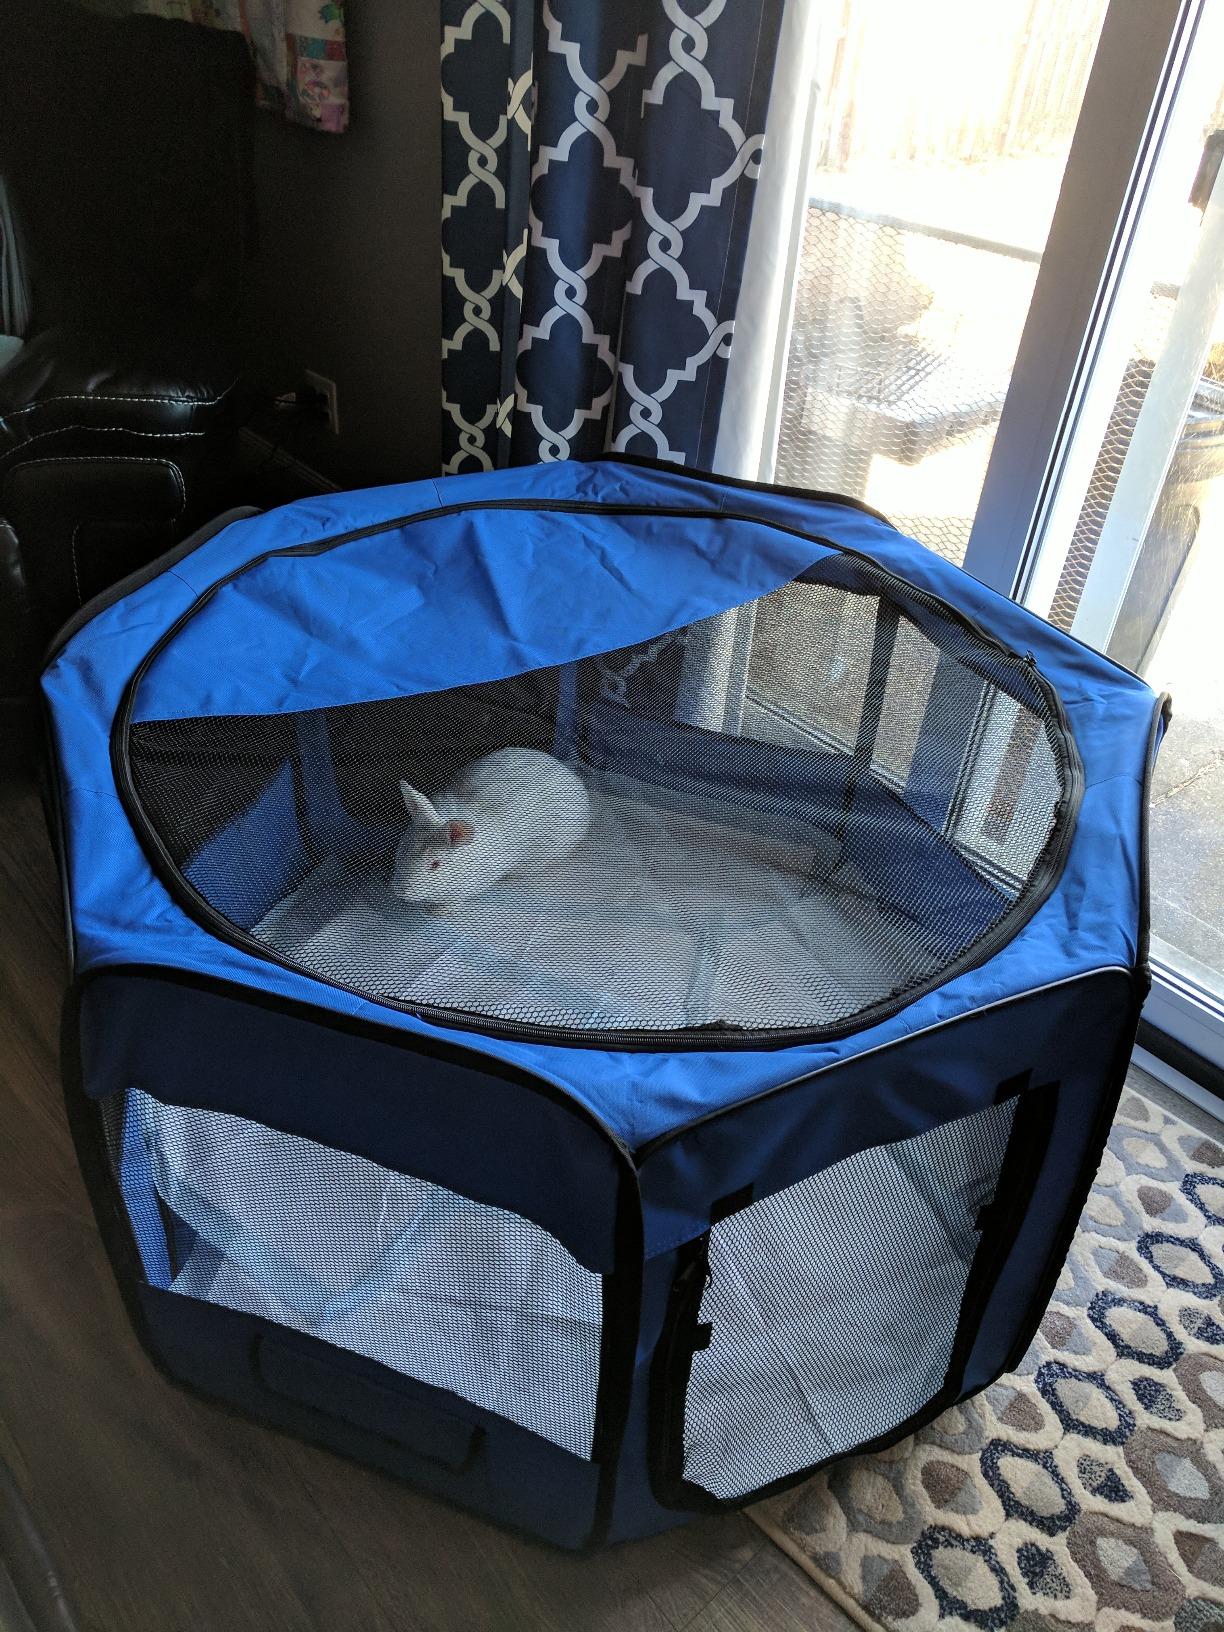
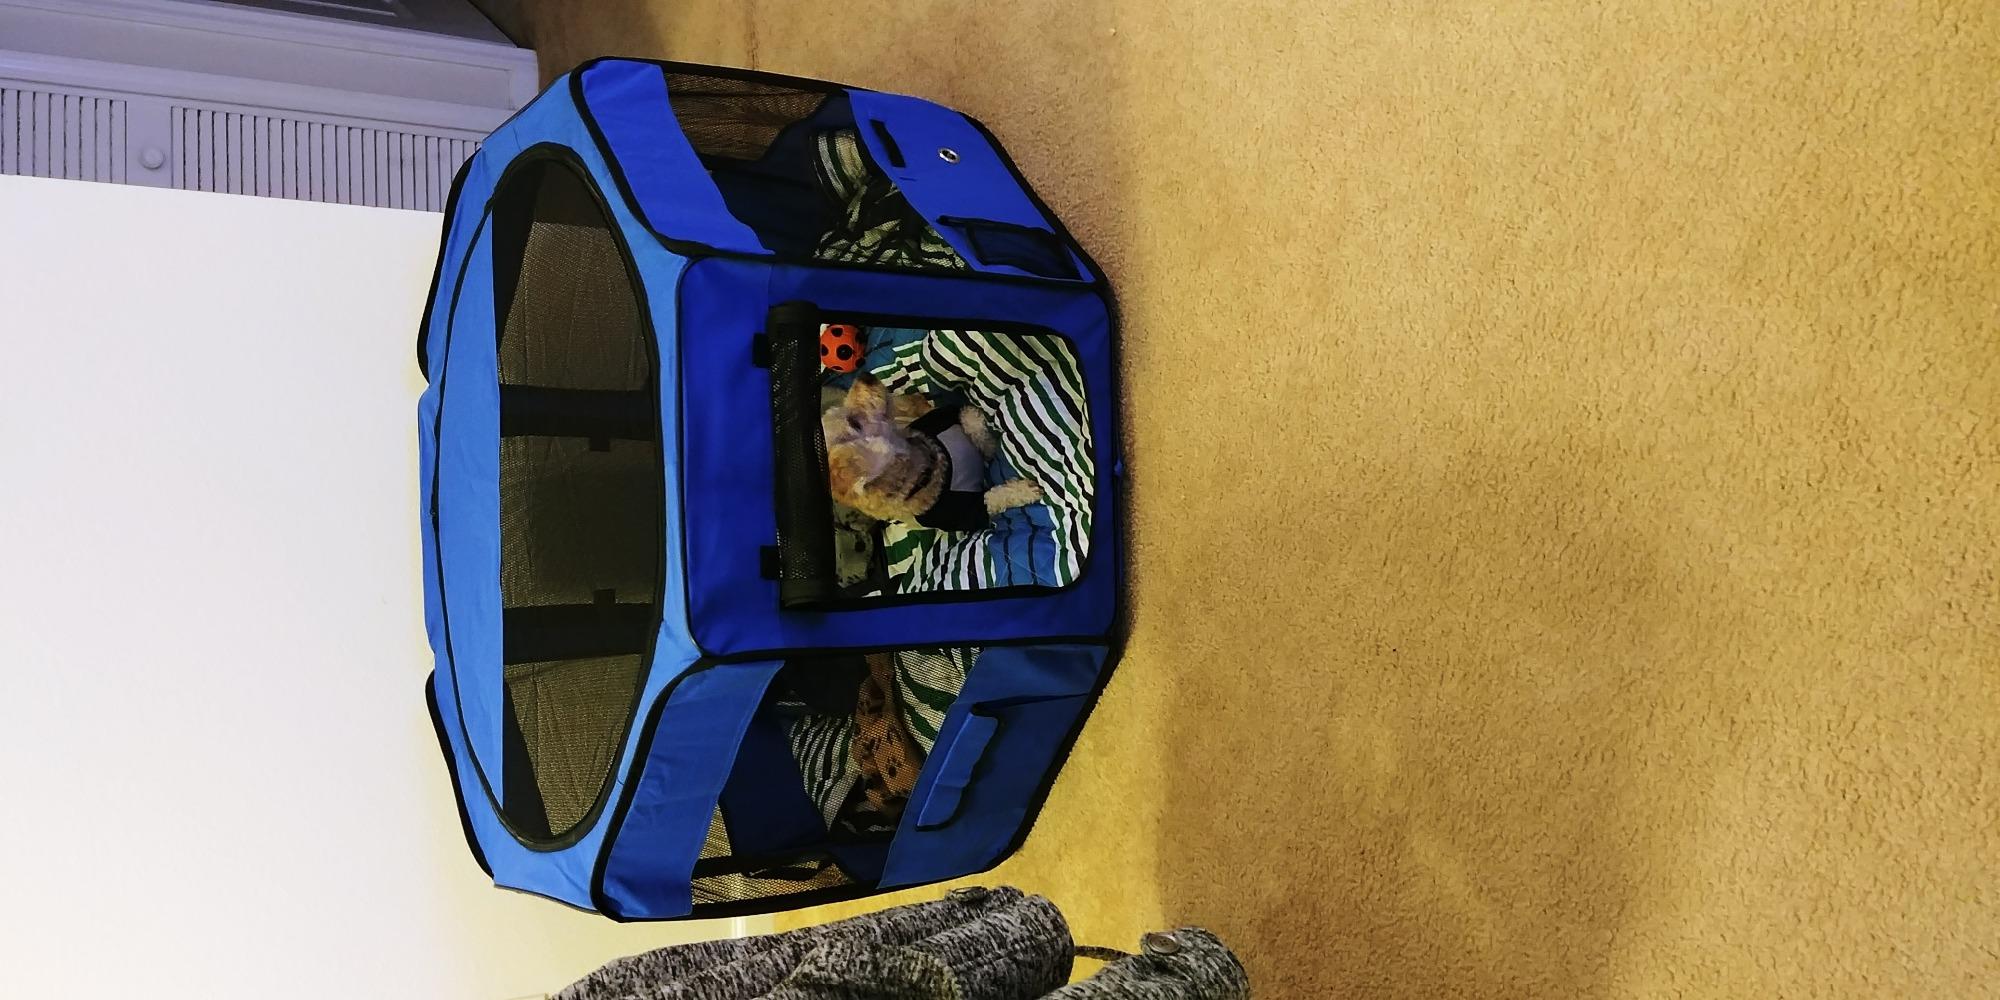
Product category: items_kennel
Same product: yes